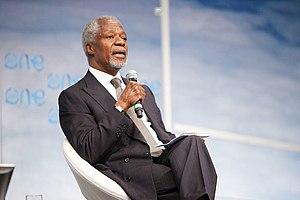
"One Young World est un sommet annuel pour les jeunes leaders de demain. Surnommé le ""Forum de Davos des Jeunes"", il manifeste la réalité d'une humanité commune et l’expérience partagée de tous les peuples dans un monde unique. C'est le premier congrès mondial destiné aux jeunes leaders. Son but est de connecter et de rassembler les personnes les plus jeunes et talentueuses et de s'assurer que leurs préoccupations, opinions et solutions soient entendues et prises en considération par ceux qui sont au pouvoir, que ce soit par les gouvernements, les entreprises ou dans tout autre secteur.